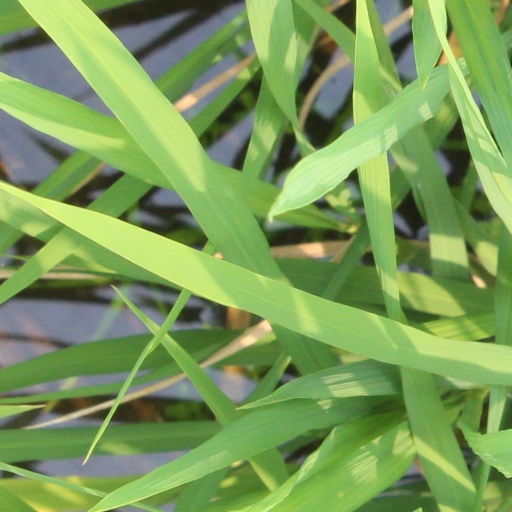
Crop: rice